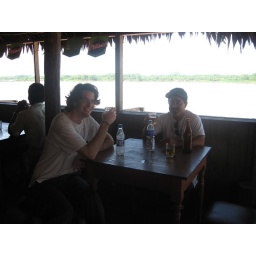
Waiting for our river shuttleboat in a small town where the road ended at the Amazon River.